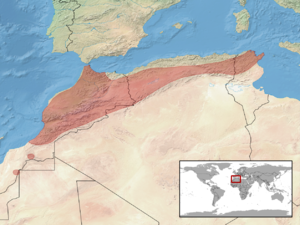
Daboia mauritanica est une espèce de serpents de la famille des Viperidae.